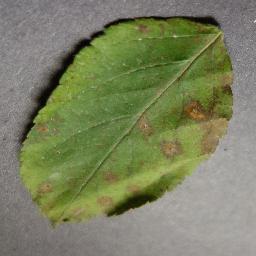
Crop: apple
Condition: cedar_rust